Pickerington High School North

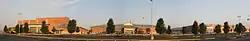
Pickerington High School North

Pickerington High School North (Pickerington North, North, Pick North, or PHSN) is a public high school in Pickerington, Ohio. It is one of two high schools in the Pickerington Local School District. The mascot is the Panther.